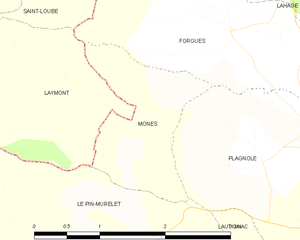
Monès est une commune française située dans le département de la Haute-Garonne en région Occitanie.